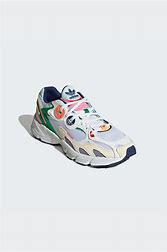
Brand: Adidas
Model: Astir